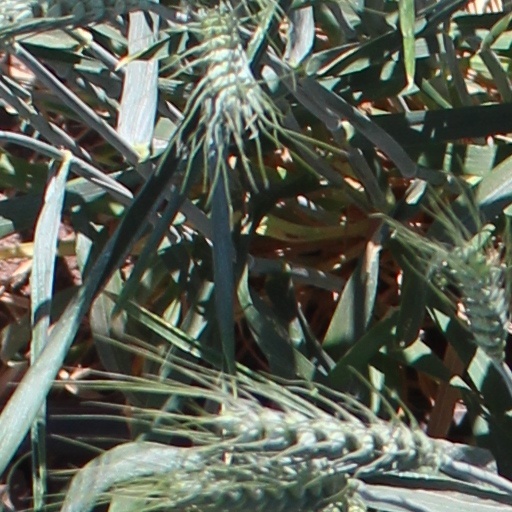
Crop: wheat